Glacial stream

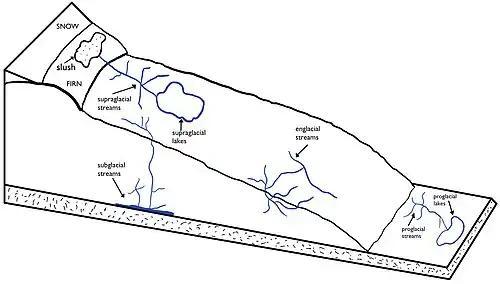
Image shows the different stream types that are found on a glacier. The different streams are supraglacial, subglacial, englacial and proglacial.

A glacier stream is a channelized area that is formed by a glacier in which liquid water accumulates and flows. Glacial streams are also commonly referred to as "glacier stream" or/and "glacial meltwater stream". The movement of the water is influenced and directed by gravity and the melting of ice. The melting of ice forms different types of glacial streams such as supraglacial, englacial, subglacial and proglacial streams. Water enters supraglacial streams that sit at the top of the glacier via filtering through snow in the accumulation zone and forming slush pools at the firn zone. The water accumulates on top of the glacier in supraglacial lakes and into supraglacial stream channels. The meltwater then flows through various different streams either entering inside the glacier into englacial channels or under the glacier into subglacial channels. Finally, the water leaves the glacier through proglacial streams or lakes. Proglacial streams do not only act as the terminus point but can also receive meltwater. Glacial streams can play a significant role in energy exchange and in the transport of meltwater and sediment.